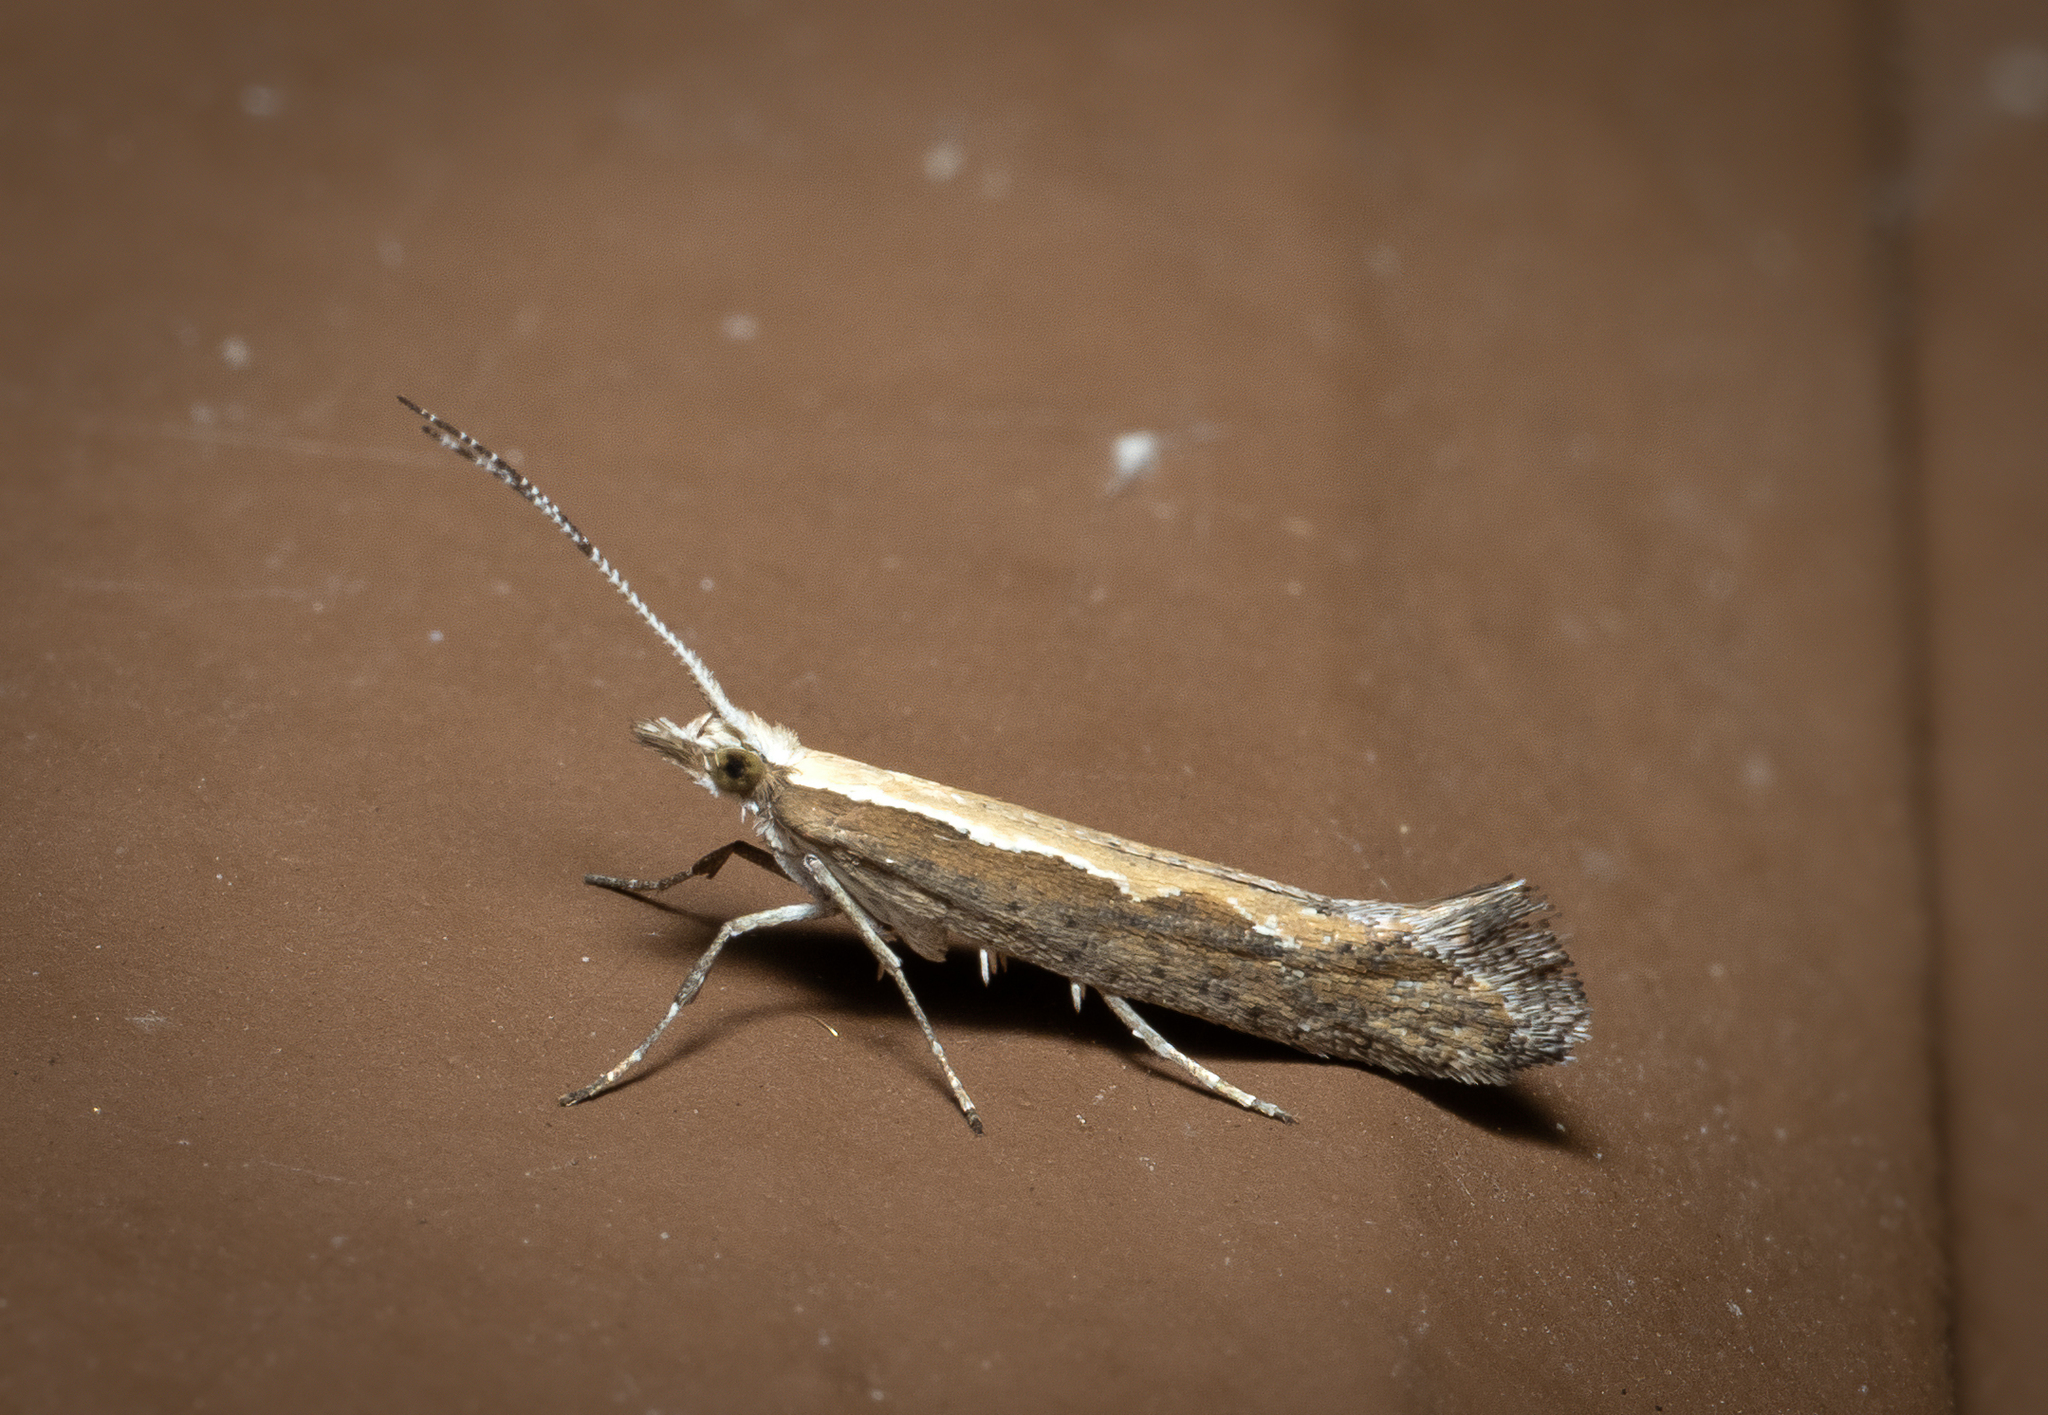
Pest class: diamondback_moth